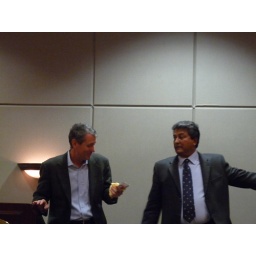
John Wood chats with a luncheon attendee who pledged money towards building a library in Singapore.